History of Hamburg

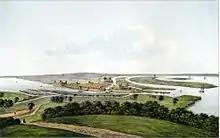
Hamburg in 1150, a 19th-century visualization

The first settlers in the area were a hunting and gathering society in the late Upper Paleolithic and Neolithic, which has several archaeological documented records in the areas of Wellingsbüttel, Meiendorf and Rahlstedt from 20,000 to 8000 BC. In 4000 BC, the first permanent settlements are recorded in the area of "Fischbeker Heide". The culture of hunters is named Hamburg culture.